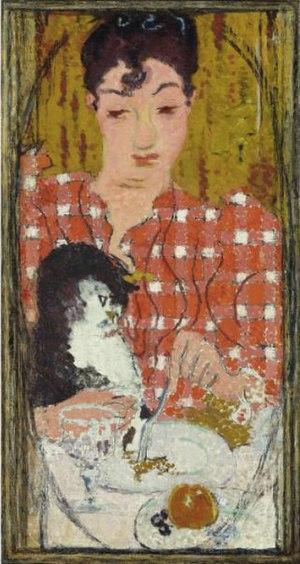
Pierre Bonnard, né le 3 octobre 1867 à Fontenay-aux-Roses et mort le 23 janvier 1947 au Cannet, est un peintre, décorateur, illustrateur, lithographe, graveur et sculpteur français.